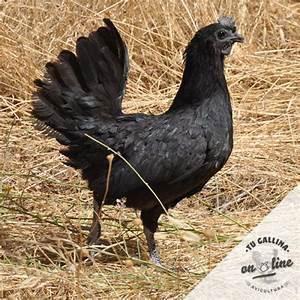
chicken